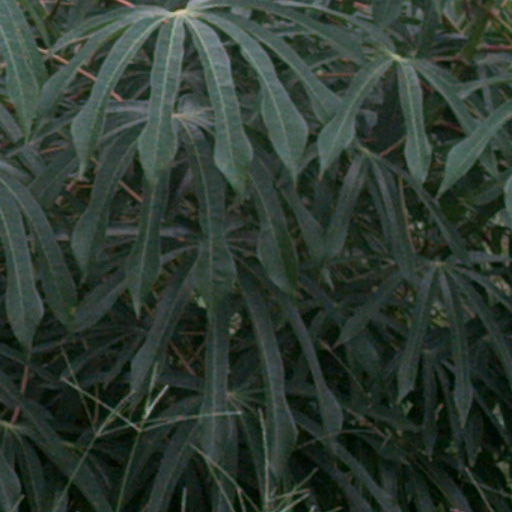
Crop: cassava